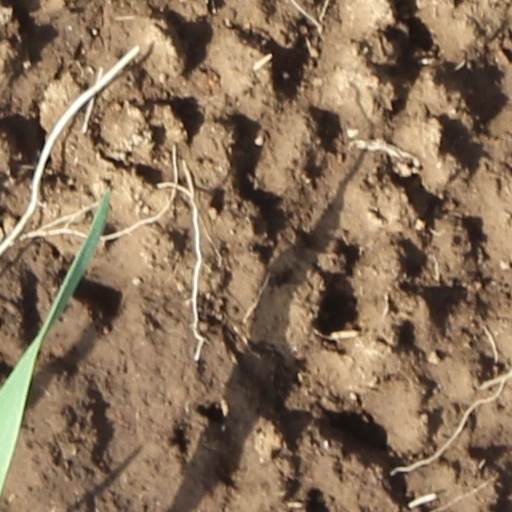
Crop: wheat